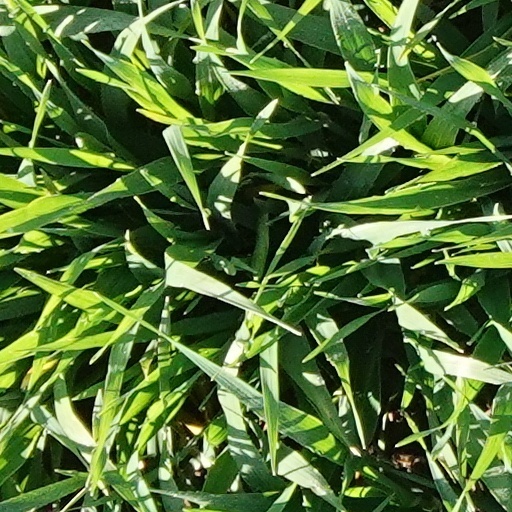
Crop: wheat